East Surrey Regiment

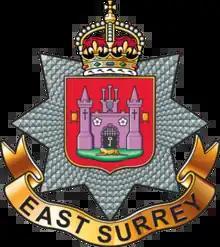
Insignia of the East Surrey Regiment

The East Surrey Regiment was a line infantry regiment of the British Army in existence from 1881 until 1959. The regiment was formed in 1881 under the Childers Reforms by the amalgamation of the 31st (Huntingdonshire) Regiment of Foot, the 70th (Surrey) Regiment of Foot, the 1st Royal Surrey Militia and the 3rd Royal Surrey Militia.